Chulalongkorn

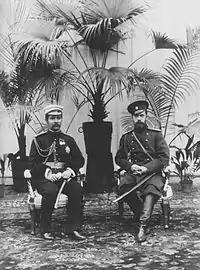
King Chulalongkorn with Tsar Nicholas II in Saint Petersburg, during his first Grand Tour in 1897

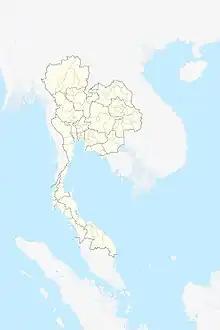
Monthon map of Thailand, 1906

In 1863, King Norodom of Cambodia was forced to put his country under French protection. The cession of Cambodia was officially formulated in 1867. However, Inner Cambodia (as called in Siam) consisting of Battambang, Siem Reap, and Srisopon, remained a Siamese possession. This was the first of many territorial cessions.